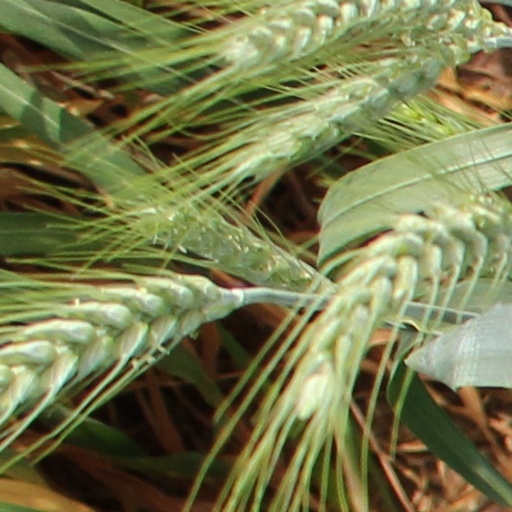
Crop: wheat